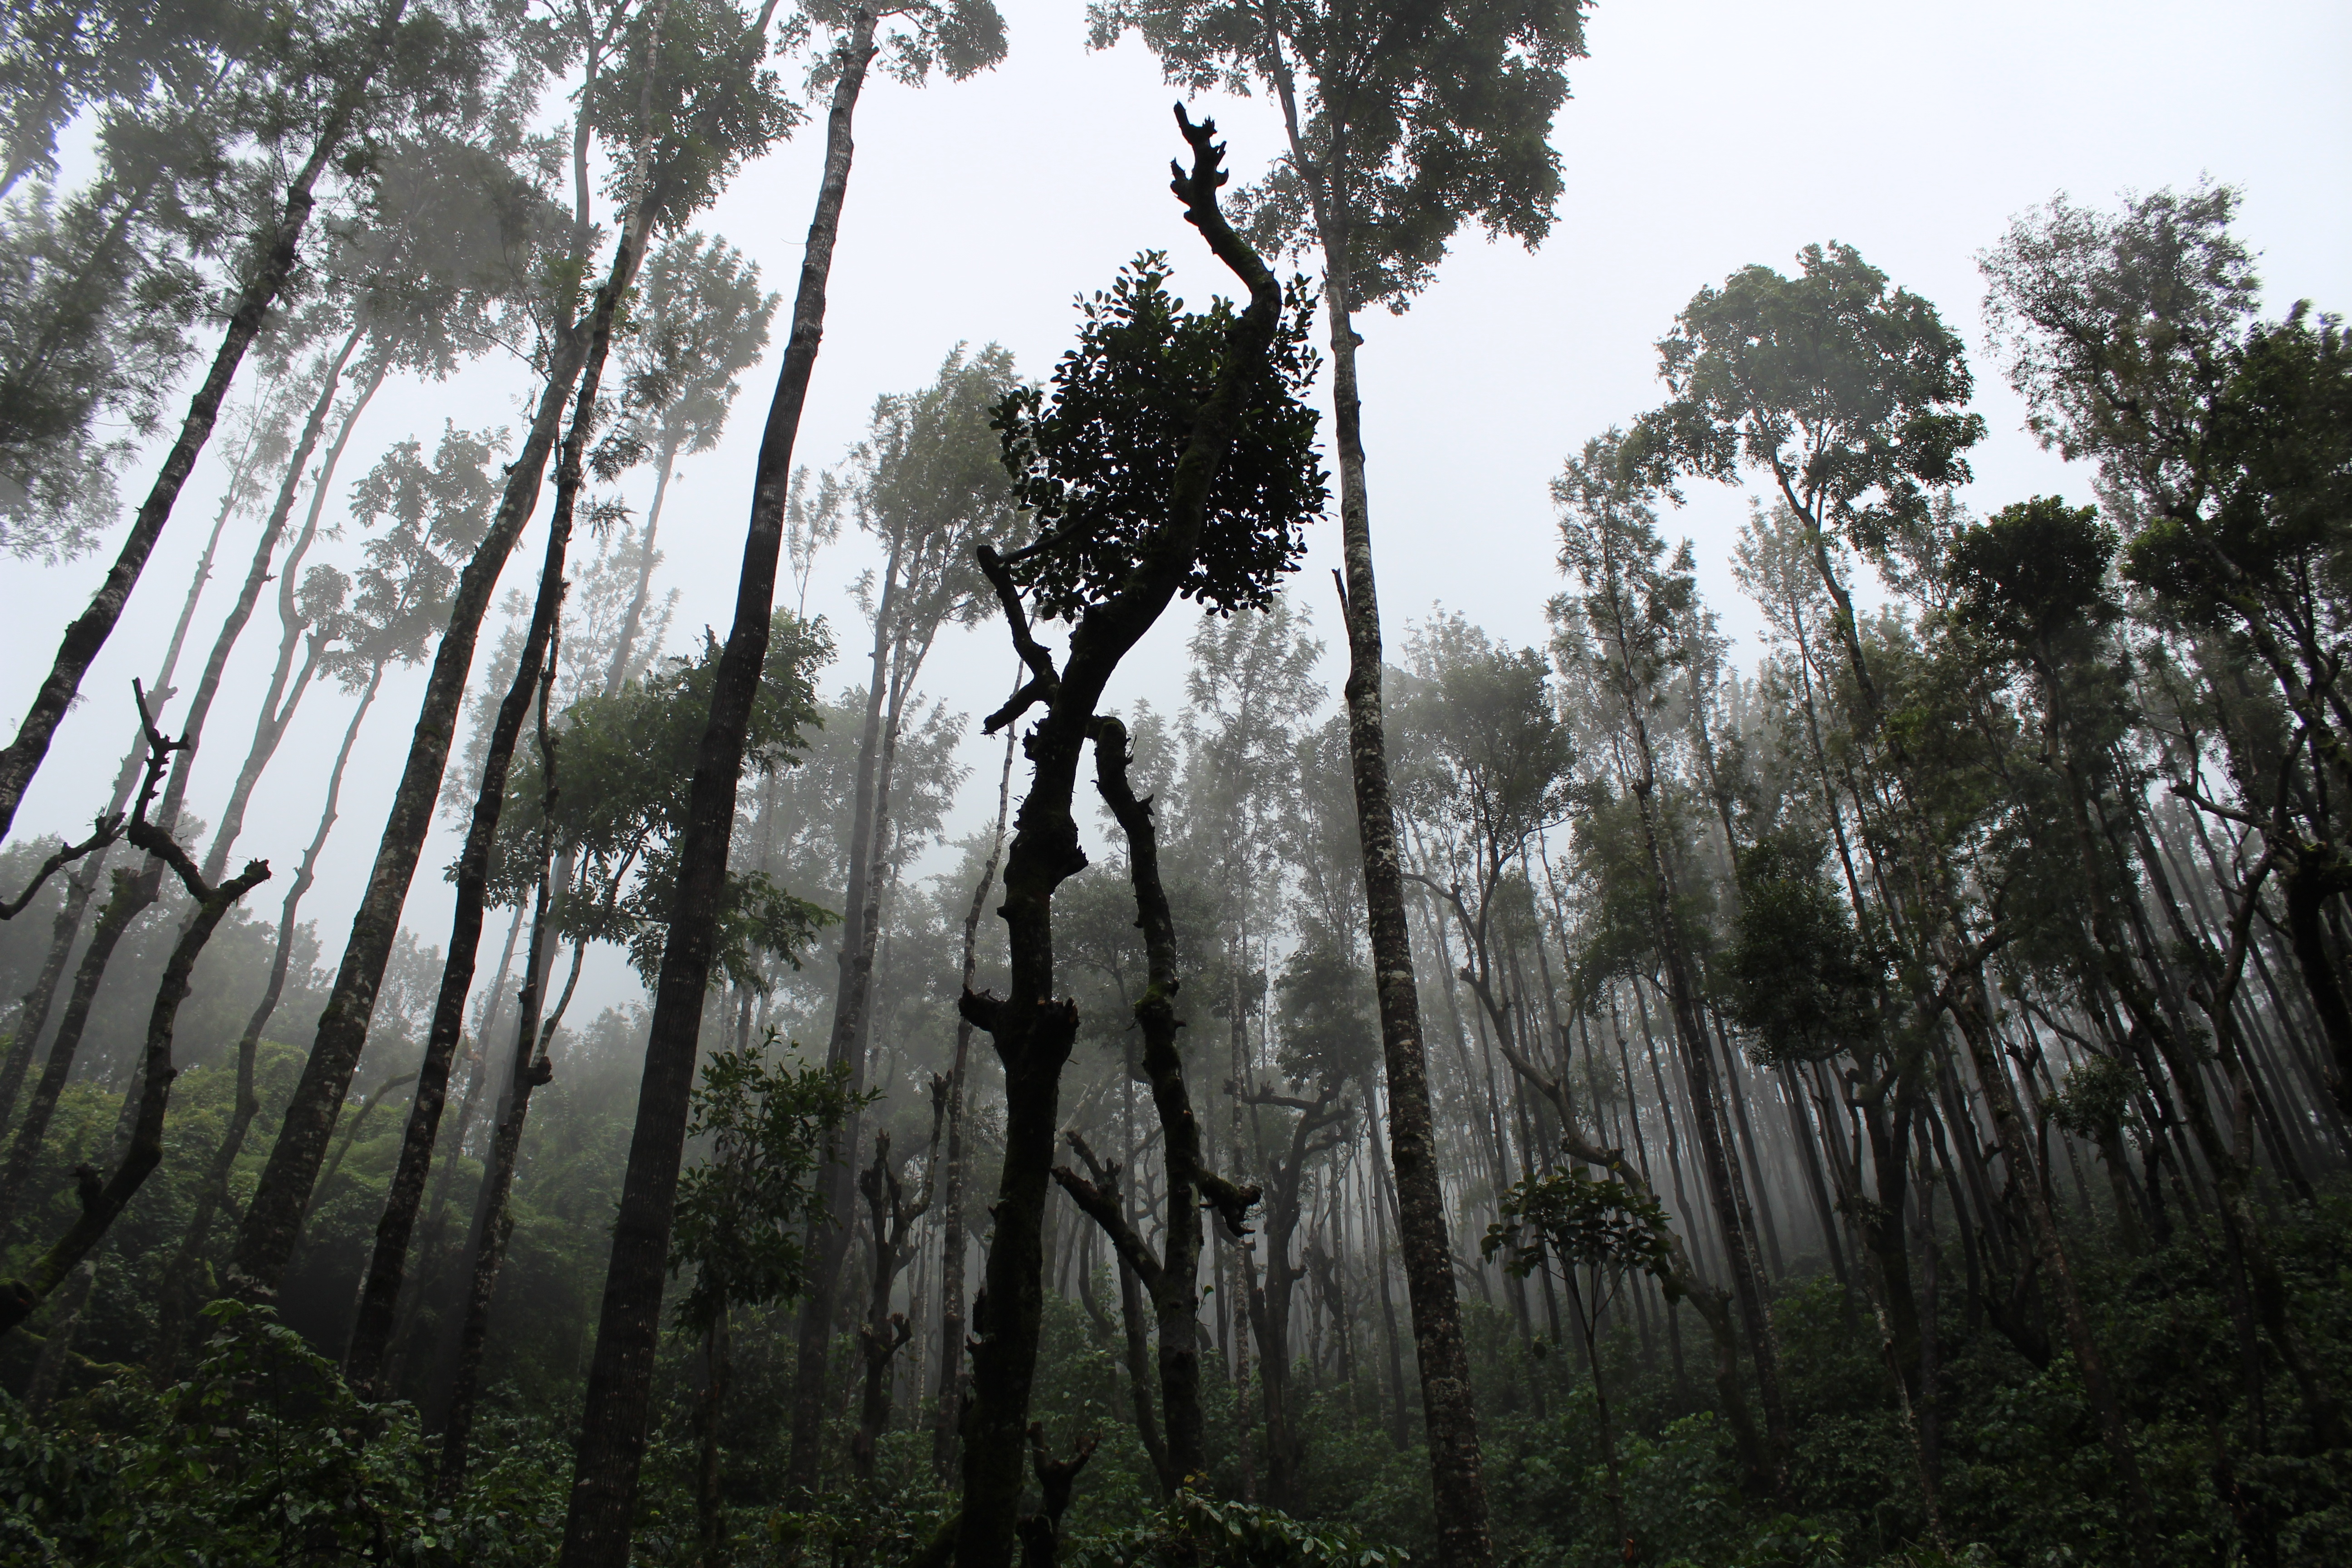
tree, nature, forest, swamp, wilderness, branch, plant, wood, mist, sunlight, jungle, rainforest, wetland, woodland, habitat, ecosystem, old growth forest, natural environment, atmospheric phenomenon, woody plant, temperate coniferous forest